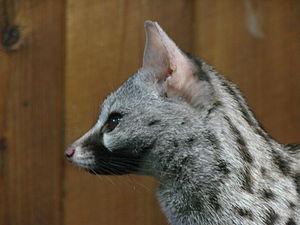
Espèce animale